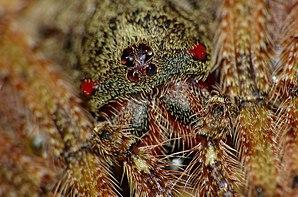
Talthybia depressa, unique représentant du genre Talthybia, est une espèce d'araignées aranéomorphes de la famille des Araneidae.